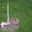
Label: rabbit